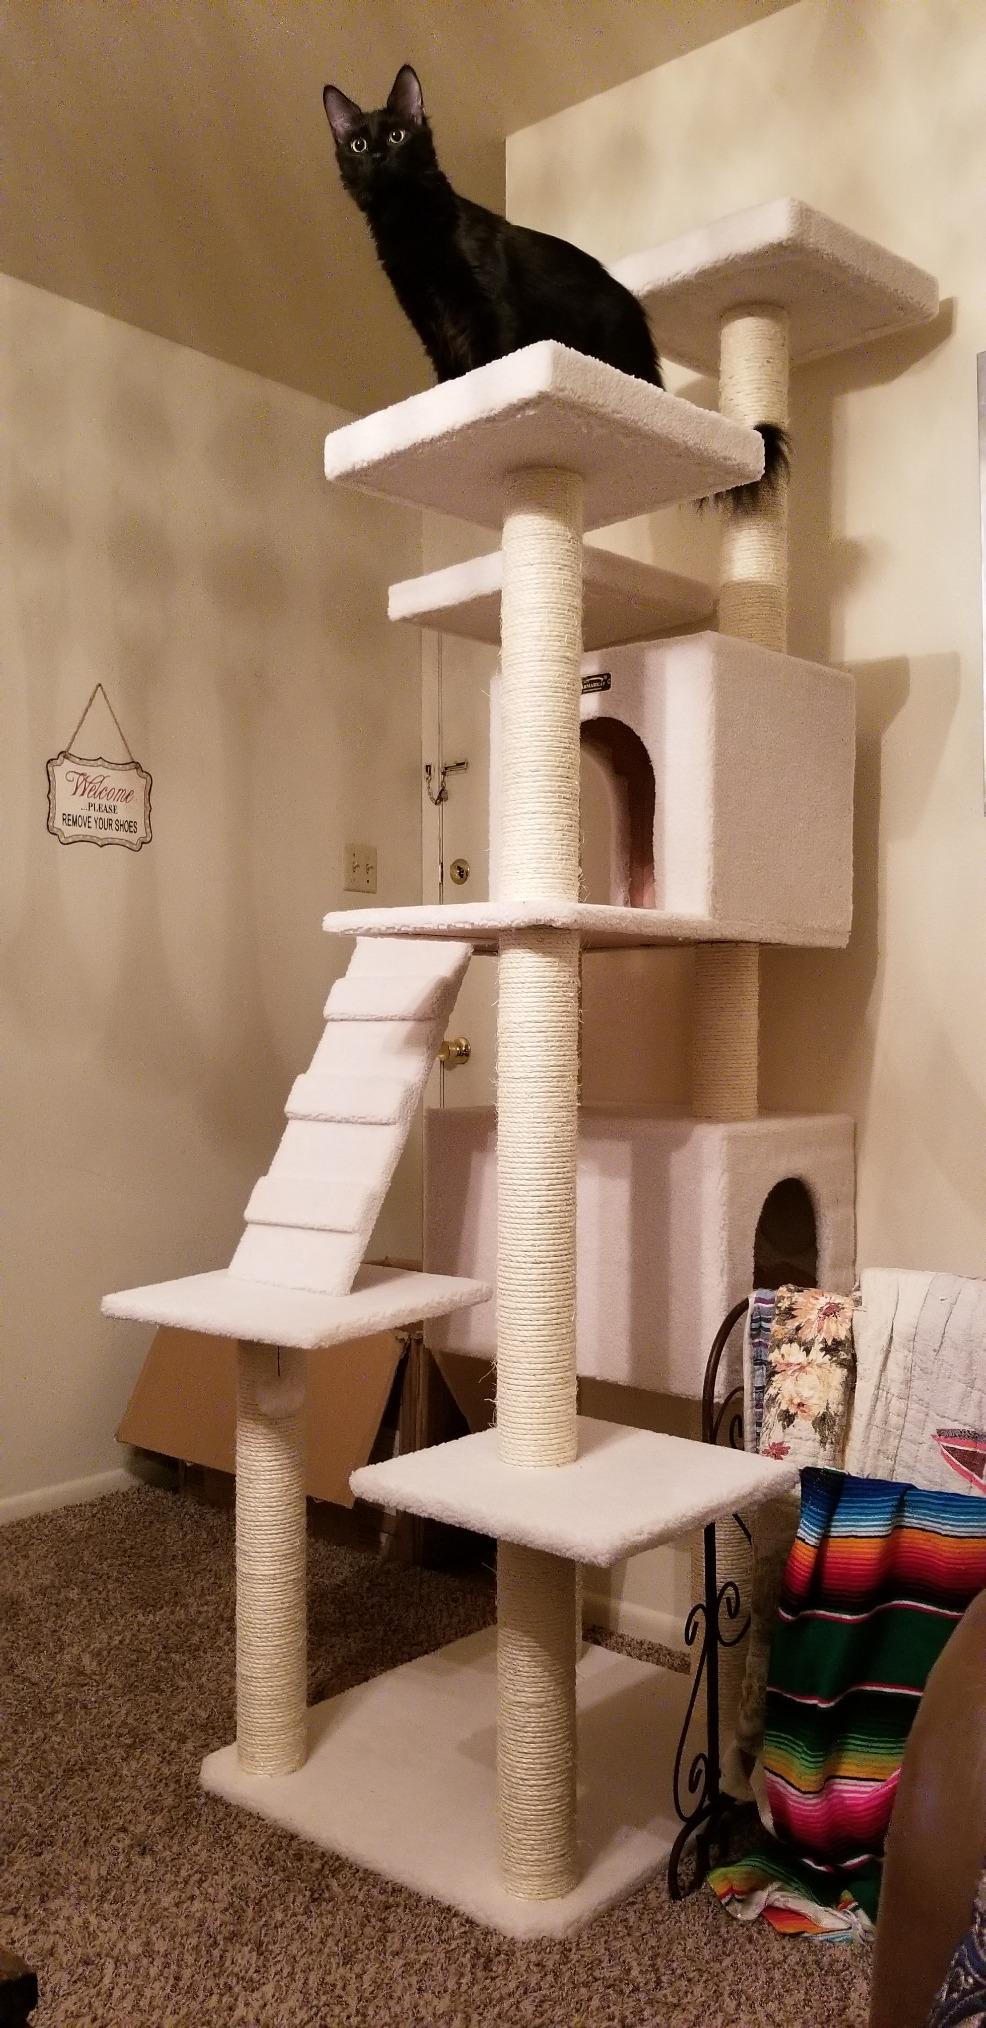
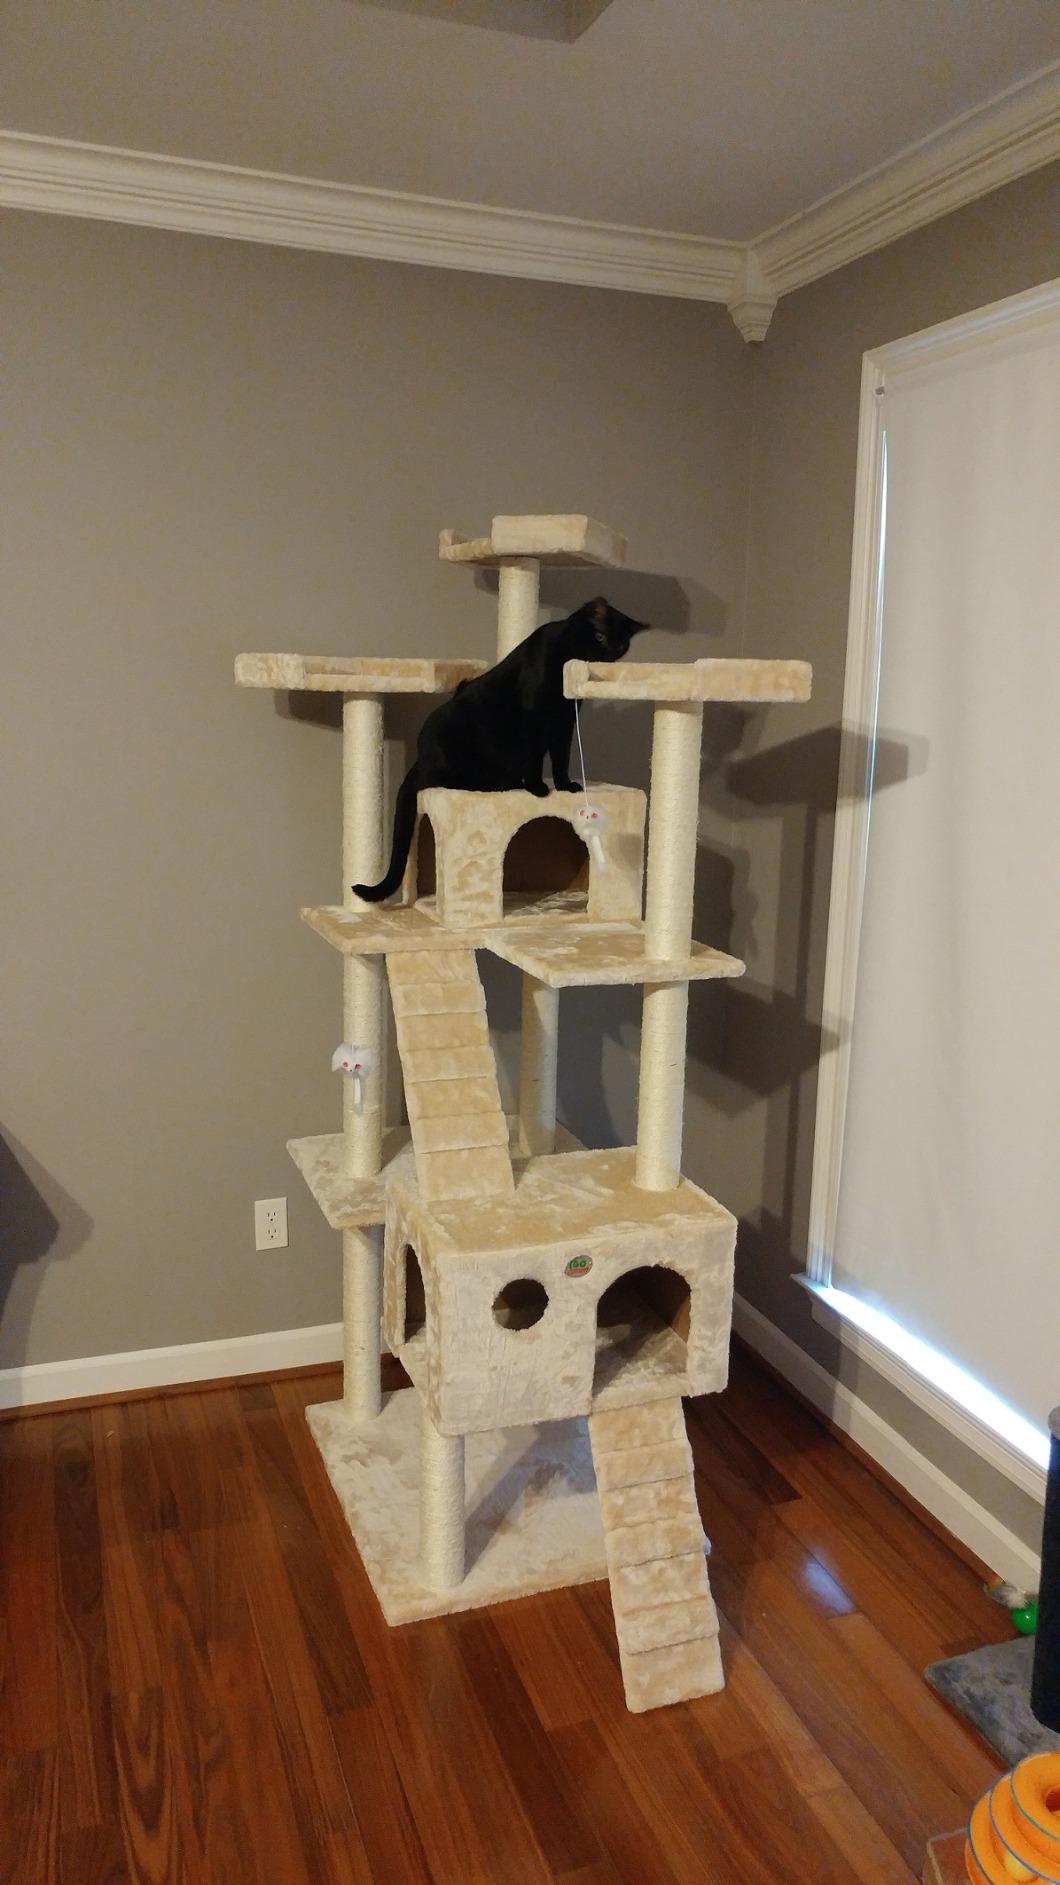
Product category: items_cat tree
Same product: no